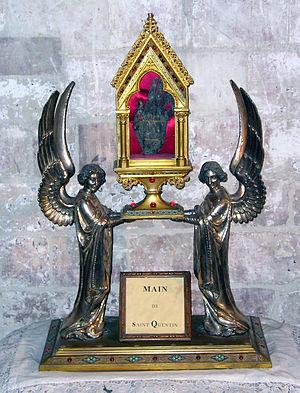
Le reliquaire de la main de saint Quentin tel qu'on peut le voir dans la basilique de Saint-Quentin. Contents 1 Auteur 2 Licensing 3 Licensing 4 Original upload log Auteur Photographie personnelle prise et mise en ligne par Frikar. Licensing Quentin
Quentin aurait été un apôtre originaire de Rome, envoyé en Gaule du Nord, dans le courant de la seconde moitié du IIIᵉ siècle, pour l’évangéliser. Il aurait été martyrisé sous le règne des empereurs romains Dioclétien et Maximien. Il est reconnu saint par l'Eglise catholique.